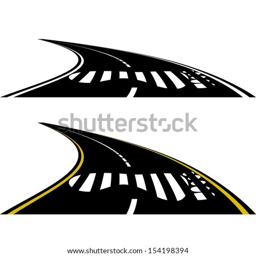
abstract image of a pedestrian crossing .